Syarhey Herasimets

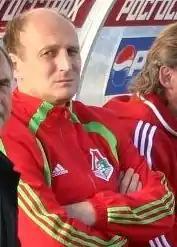
Hyerasimets in 2007

Syarhyey Ryhoravich Hyerasimets (13 October 1965 – 26 September 2021) was a Belarusian professional football coach and player.